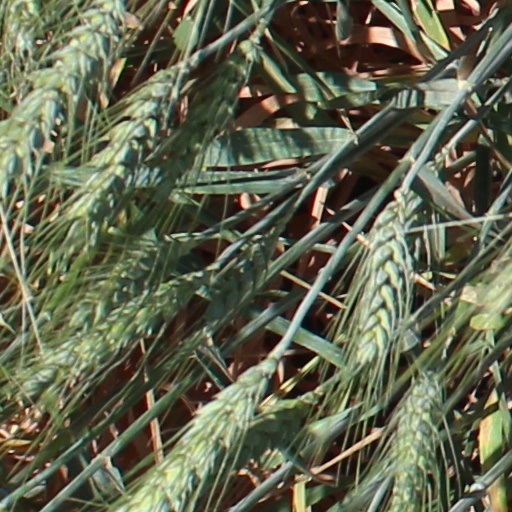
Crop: wheat